Garfield's proof of the Pythagorean theorem

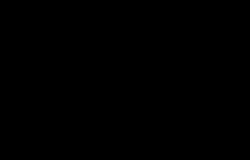
Diagram to explain Garfield's proof of the Pythagorean theorem

Garfield's proof of the Pythagorean theorem is an original proof of the Pythagorean theorem discovered by James A. Garfield (November 19, 1831 – September 19, 1881), the 20th president of the United States. The proof appeared in print in the "New-England Journal of Education" (Vol. 3, No.14, April 1, 1876). At the time of the publication of the proof Garfield was a Congressman from Ohio. He assumed the office of President on March 4, 1881, and served in that position until his death on September 19, 1881, having succumbed to injures sustained when he was shot in an assassination in July. Garfield was the only President of the United States to have contributed anything original to mathematics. The proof is nontrivial and, according to the historian of mathematics William Dunham, "Garfield's is really a very clever proof." The proof appears as the 231st proof in "The Pythagorean Proposition", a compendium of 370 different proofs of the Pythagorean theorem.